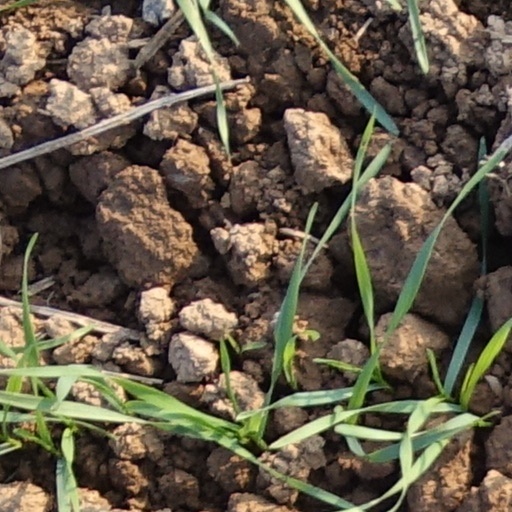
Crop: wheat